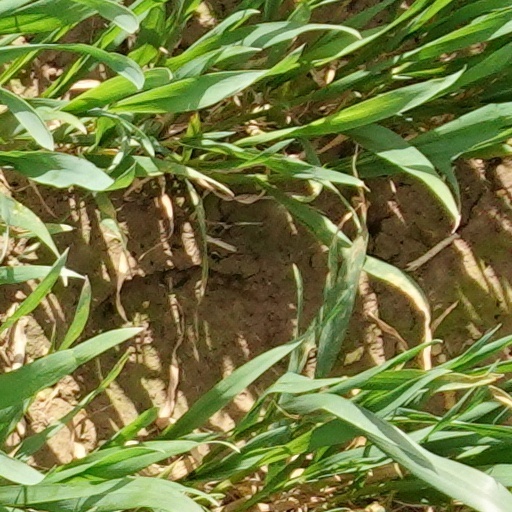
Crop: wheat